Mincemeat

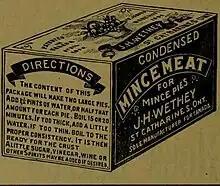
Late-19th-century commercial mincemeat package

Mincemeat is a mixture of chopped apples and dried fruit, distilled spirits or vinegar, spices, and optionally, meat and beef suet. Mincemeat is usually used as a pie or pastry filling. Traditional mincemeat recipes contain meat, notably beef or venison, as this was a way of preserving meat prior to modern preservation methods. Modern recipes often replace the suet with vegetable shortening or other oils (e.g., coconut oil) and/or omit the meat. However, many people continue to prepare and serve the traditional meat-based mincemeat for holidays.